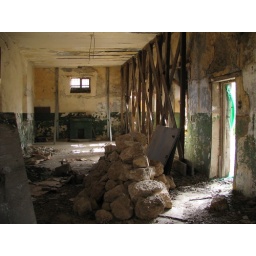
another building in the abandoned train station